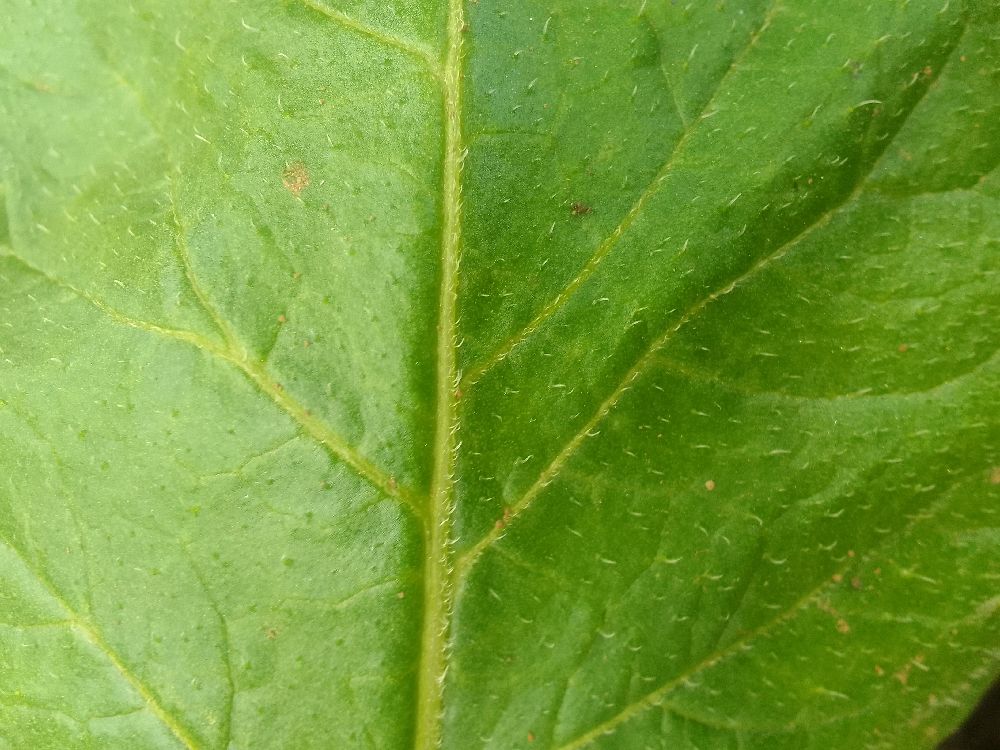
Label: Healthy